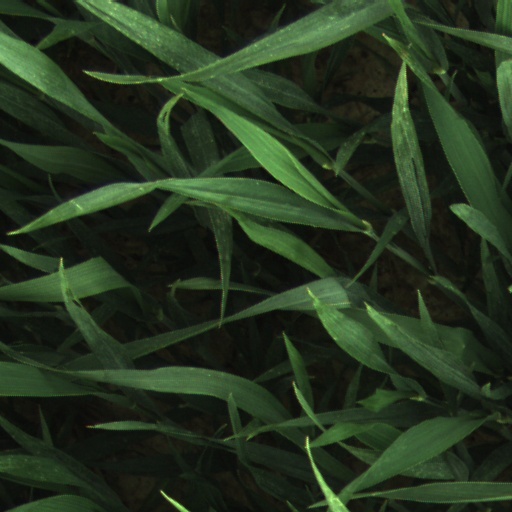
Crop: wheat